Einstein Observatory

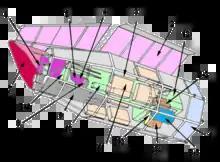
HEAO 2 diagram: B-1: Gas proportional counter, B-2: High definition camera detector, B-3: Crystal spectrometer, B-4: Gas proportional counter, B-5: Gas spectrometer solid detector, 1: Platform/bus, 2: Solar panel, 3: Optical bench, 4: Rear pre-collimator, 5: Wolter optics, 6: Front pre-collimator, 7: Sun visor, 8: Filters and spectrometer grids, 9: Star finders, 10: Locations reserved for experiments, 11: Central electronics, 12: Focal plane

Einstein carried a single large grazing-incidence focusing X-ray telescope that provided unprecedented levels of sensitivity. It had instruments sensitive in the 0.15 to 4.5 keV energy range. Four instruments were installed in the satellite, mounted on a carousel arrangement that could be rotated into the focal plane of the telescope: